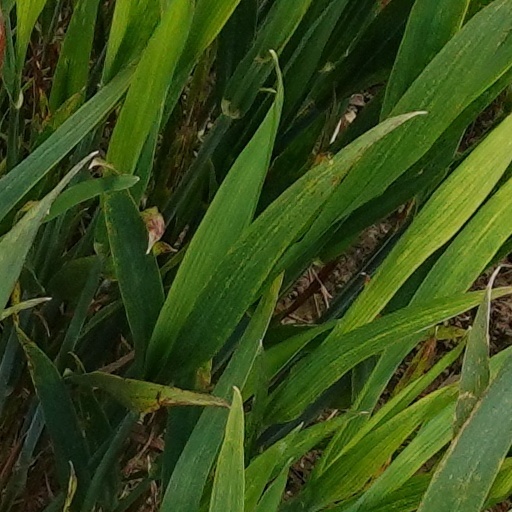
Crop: wheat